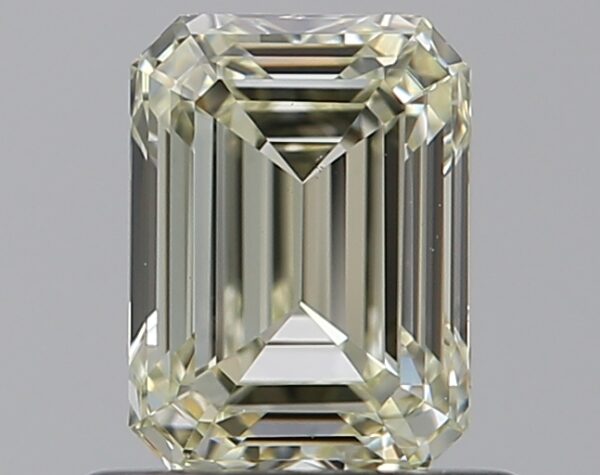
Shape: emerald
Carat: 0.8
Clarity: VS1
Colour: O-P
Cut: EX
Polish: EX
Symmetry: VG
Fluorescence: N
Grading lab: GIA
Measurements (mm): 6.01 x 4.43 x 3.02